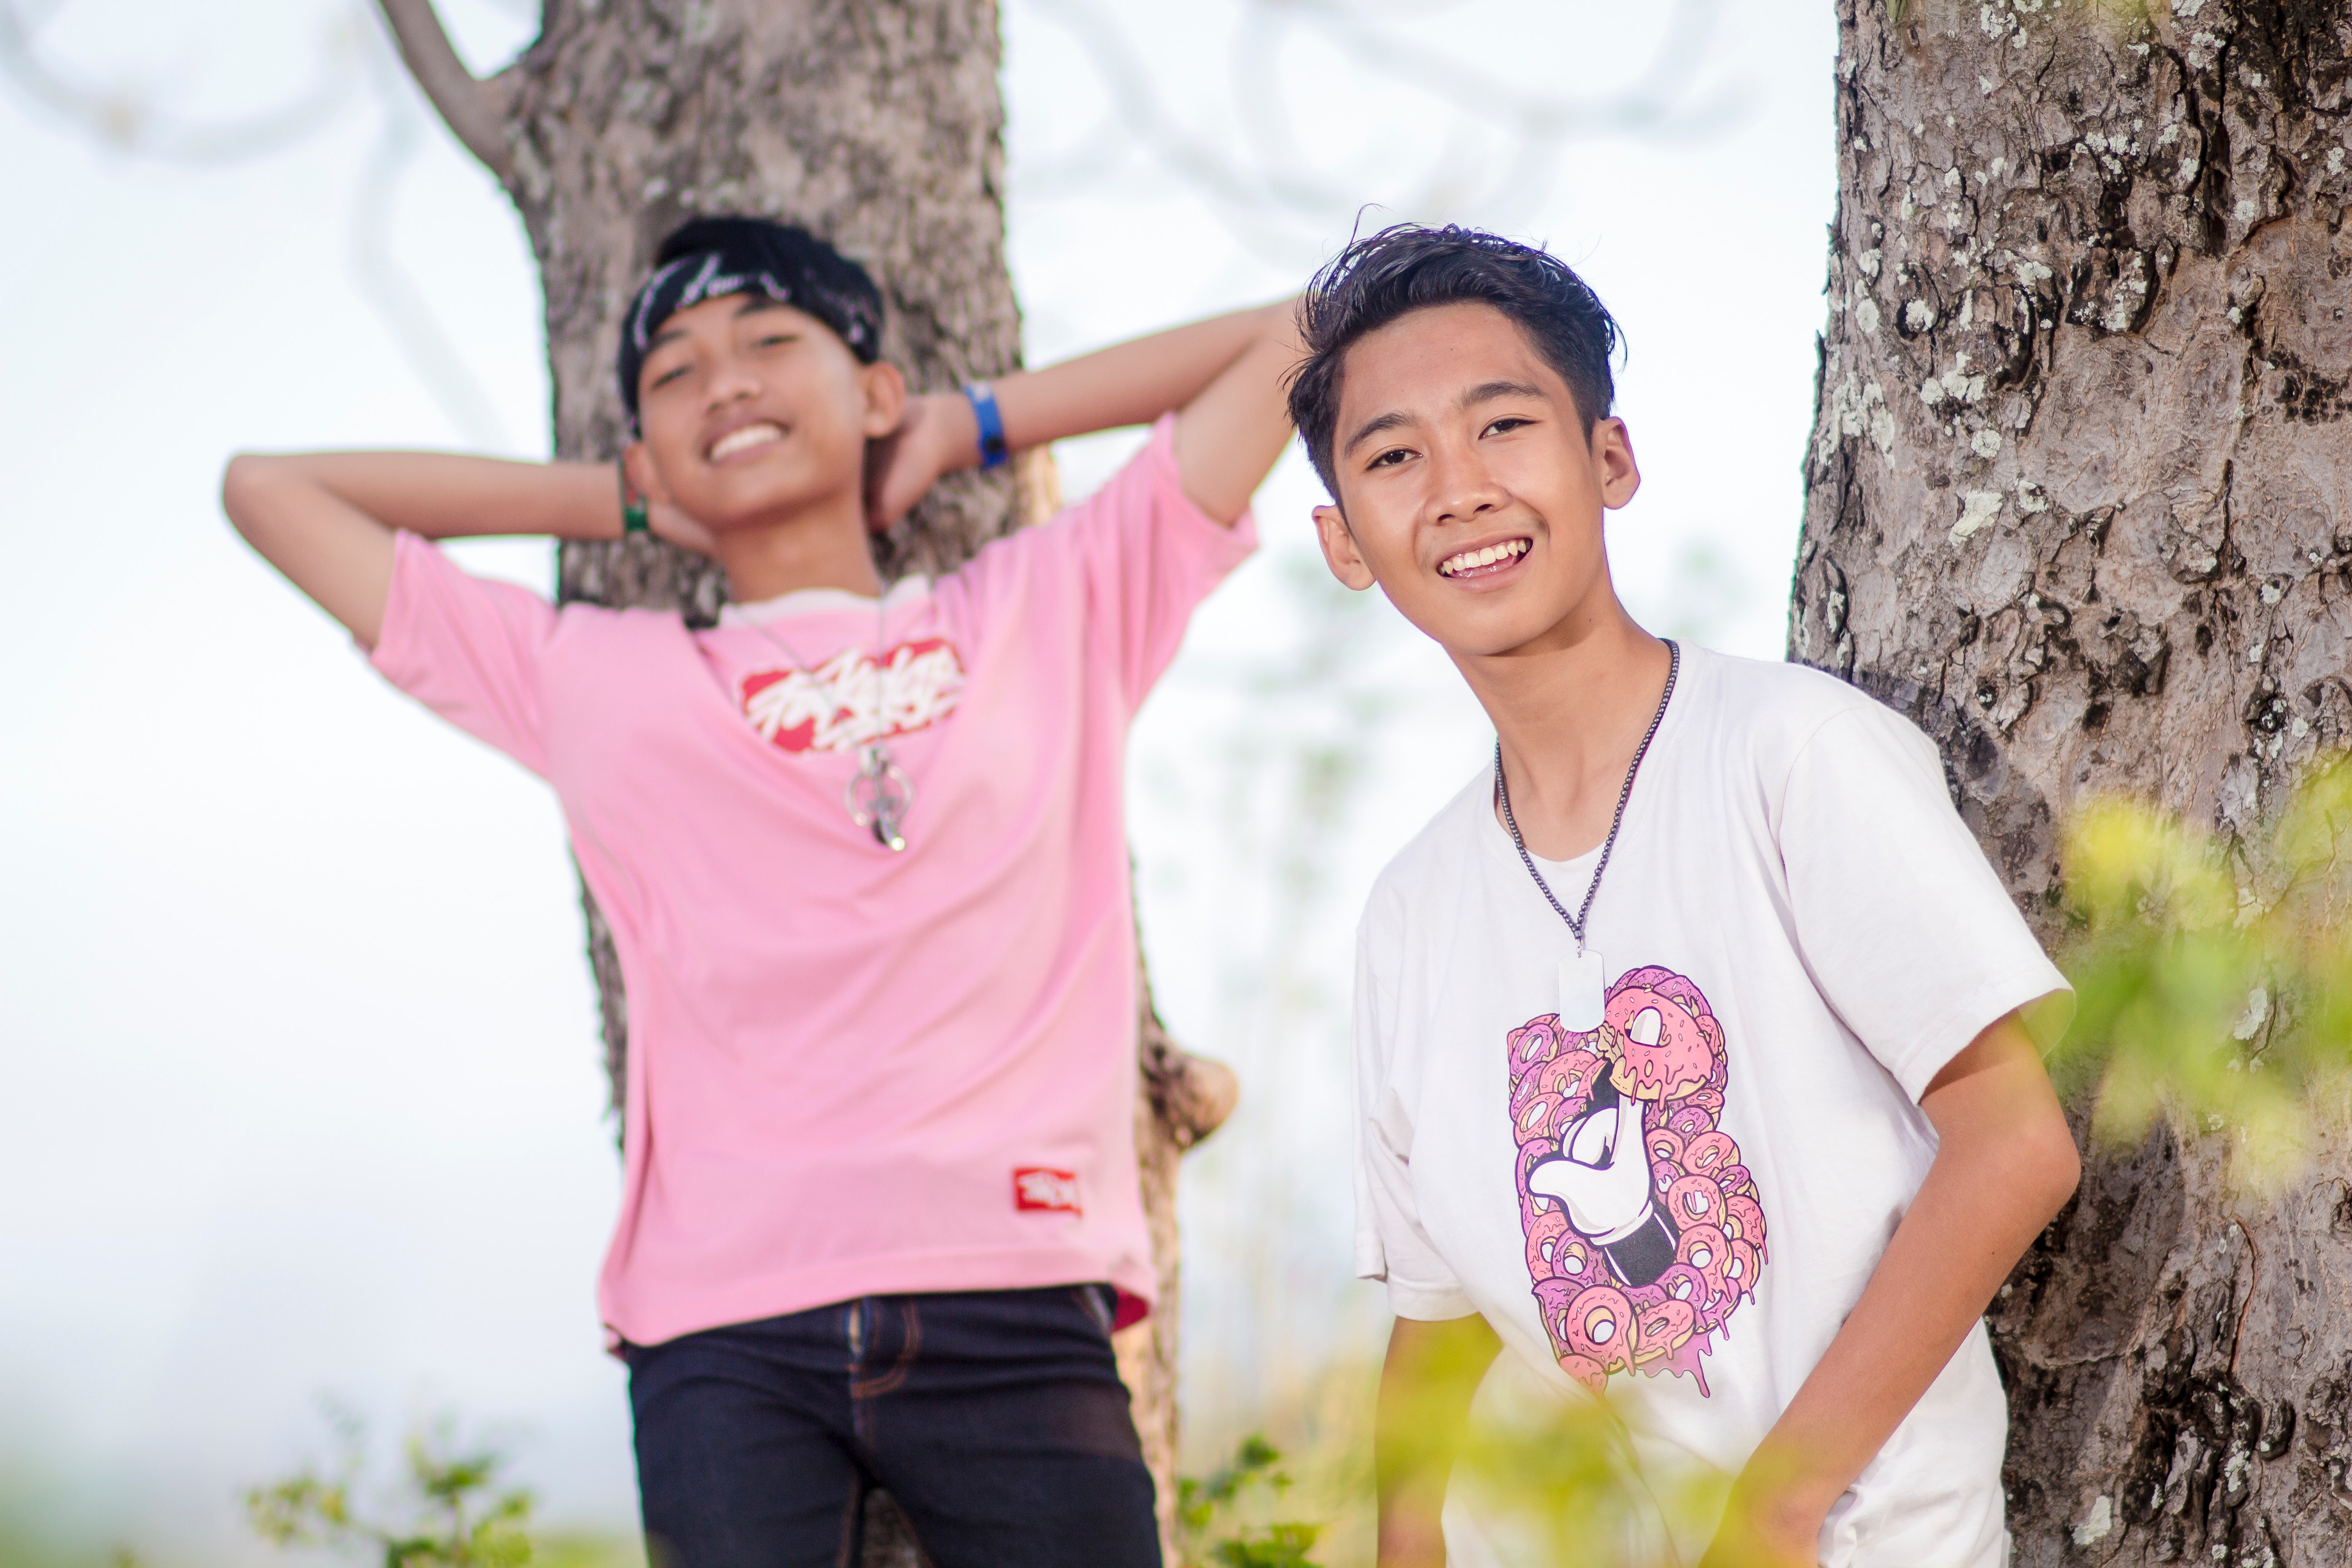
People in nature, people, photograph, facial expression, fun, smile, yellow, happy, friendship, pink, spring, flower, photography, tree, leisure, child, plant, vacation, family, gesture, laugh, photo shoot, cherry blossom, blossom